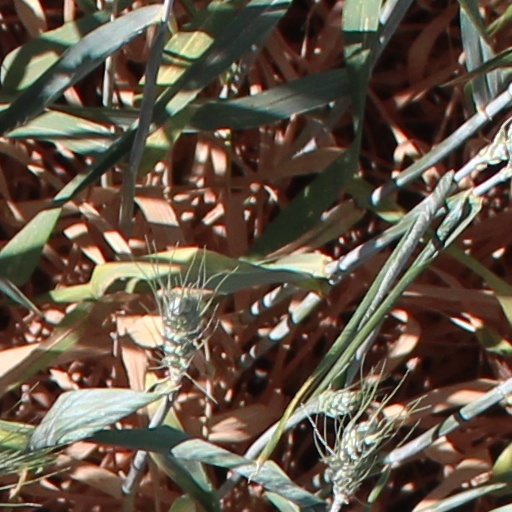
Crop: wheat